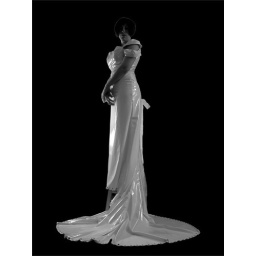
Charlotte's ball gown... 40's wedding dress pattern in shiny white PVC